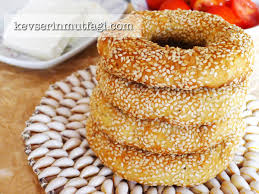
Yemek: simit